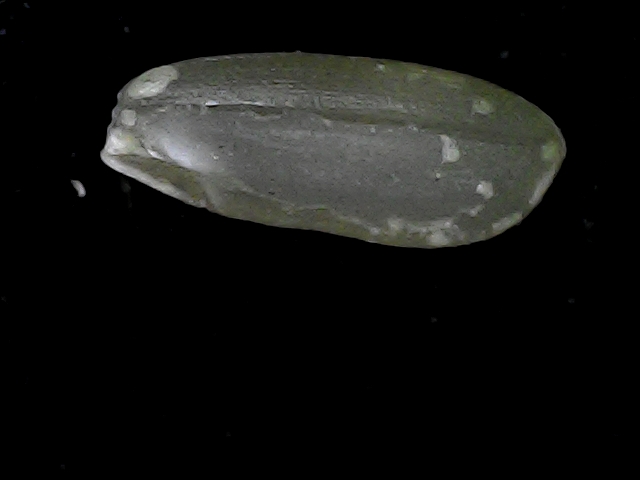
Rice variety: BD93